Question: Please indicate a possible affordance area of cup that can be used for holding
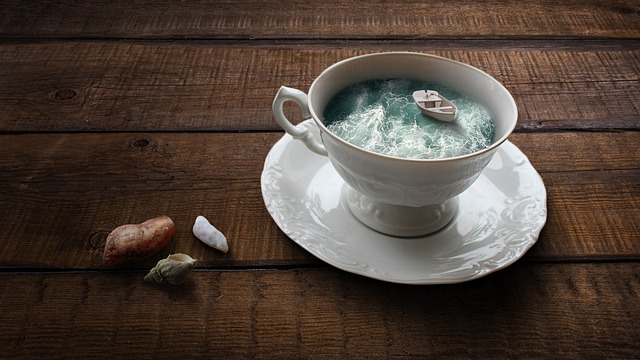
Answer: [284.5, 49.5, 515.5, 227.5]